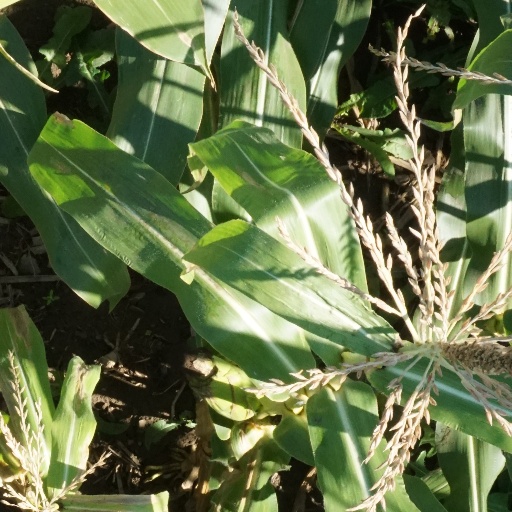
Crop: maize; corn